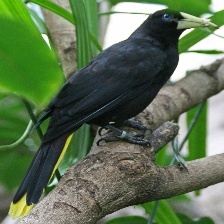
Species: CRESTED OROPENDOLA
Scientific name: PSAROCOLIUS DECUMANUS